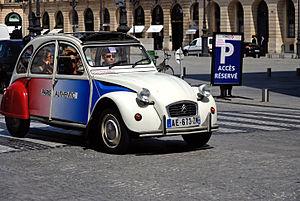
Le constructeur automobile français Citroën a produit plusieurs modèles et séries limitées de la 2 CV au cours de la longue carrière de cette dernière. Certaines sont rares et sont devenues très prisées des collectionneurs.